Wick, Caithness

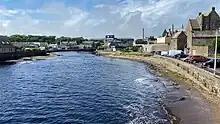
River Wick, looking toward Bridge Street, Wick

The town lies on the estuary of the Wick River, spanned by two road bridges. The Harbour Bridge spans the river at its mouth, to link Wick town centre with Wick Harbour and Pulteneytown. It stands instead of the earlier Service Bridge. Further upstream the Bridge of Wick carries the main road linking John o' Groats with Latheron and Inverness (the A99-A9).